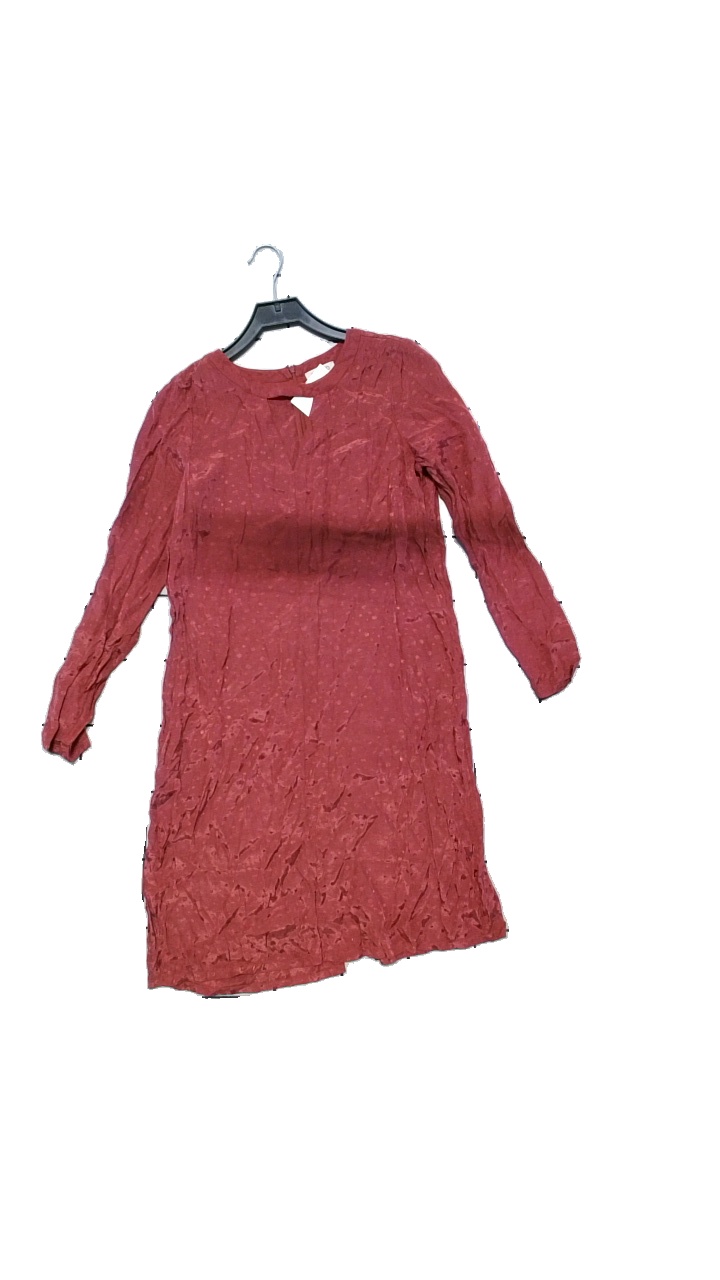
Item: Dress (Ladies)
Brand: Soaked In Luxury
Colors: Purple, Red
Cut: Regular
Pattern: Embroidered
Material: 100% polyester
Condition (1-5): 4
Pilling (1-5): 4
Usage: Reuse
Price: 100-150